Jani Liimatainen

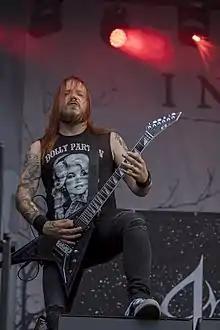
Liimatainen performing with Insomnium at John Smith Rock Festival 2019

Jani Allan Kristian Liimatainen (born 9 September 1980) is a Finnish guitarist. He came to prominence as the guitarist for the power metal band Sonata Arctica between 1996 and 2007, and has since played in and founded bands such as Cain's Offering and The Dark Element. Liimatainen's playing style is well known for his meticulous and fast soloing and riffs.